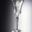
Label: cup